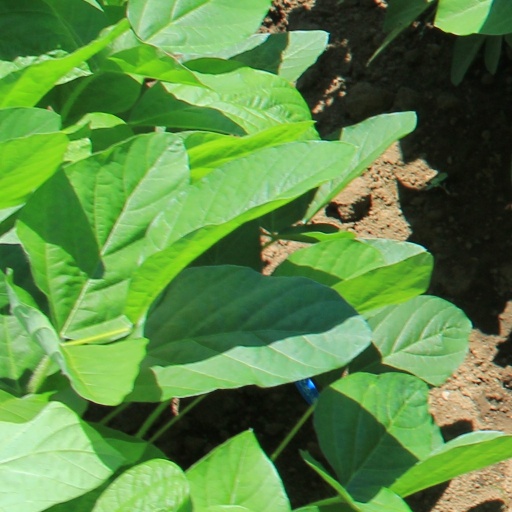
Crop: soybean